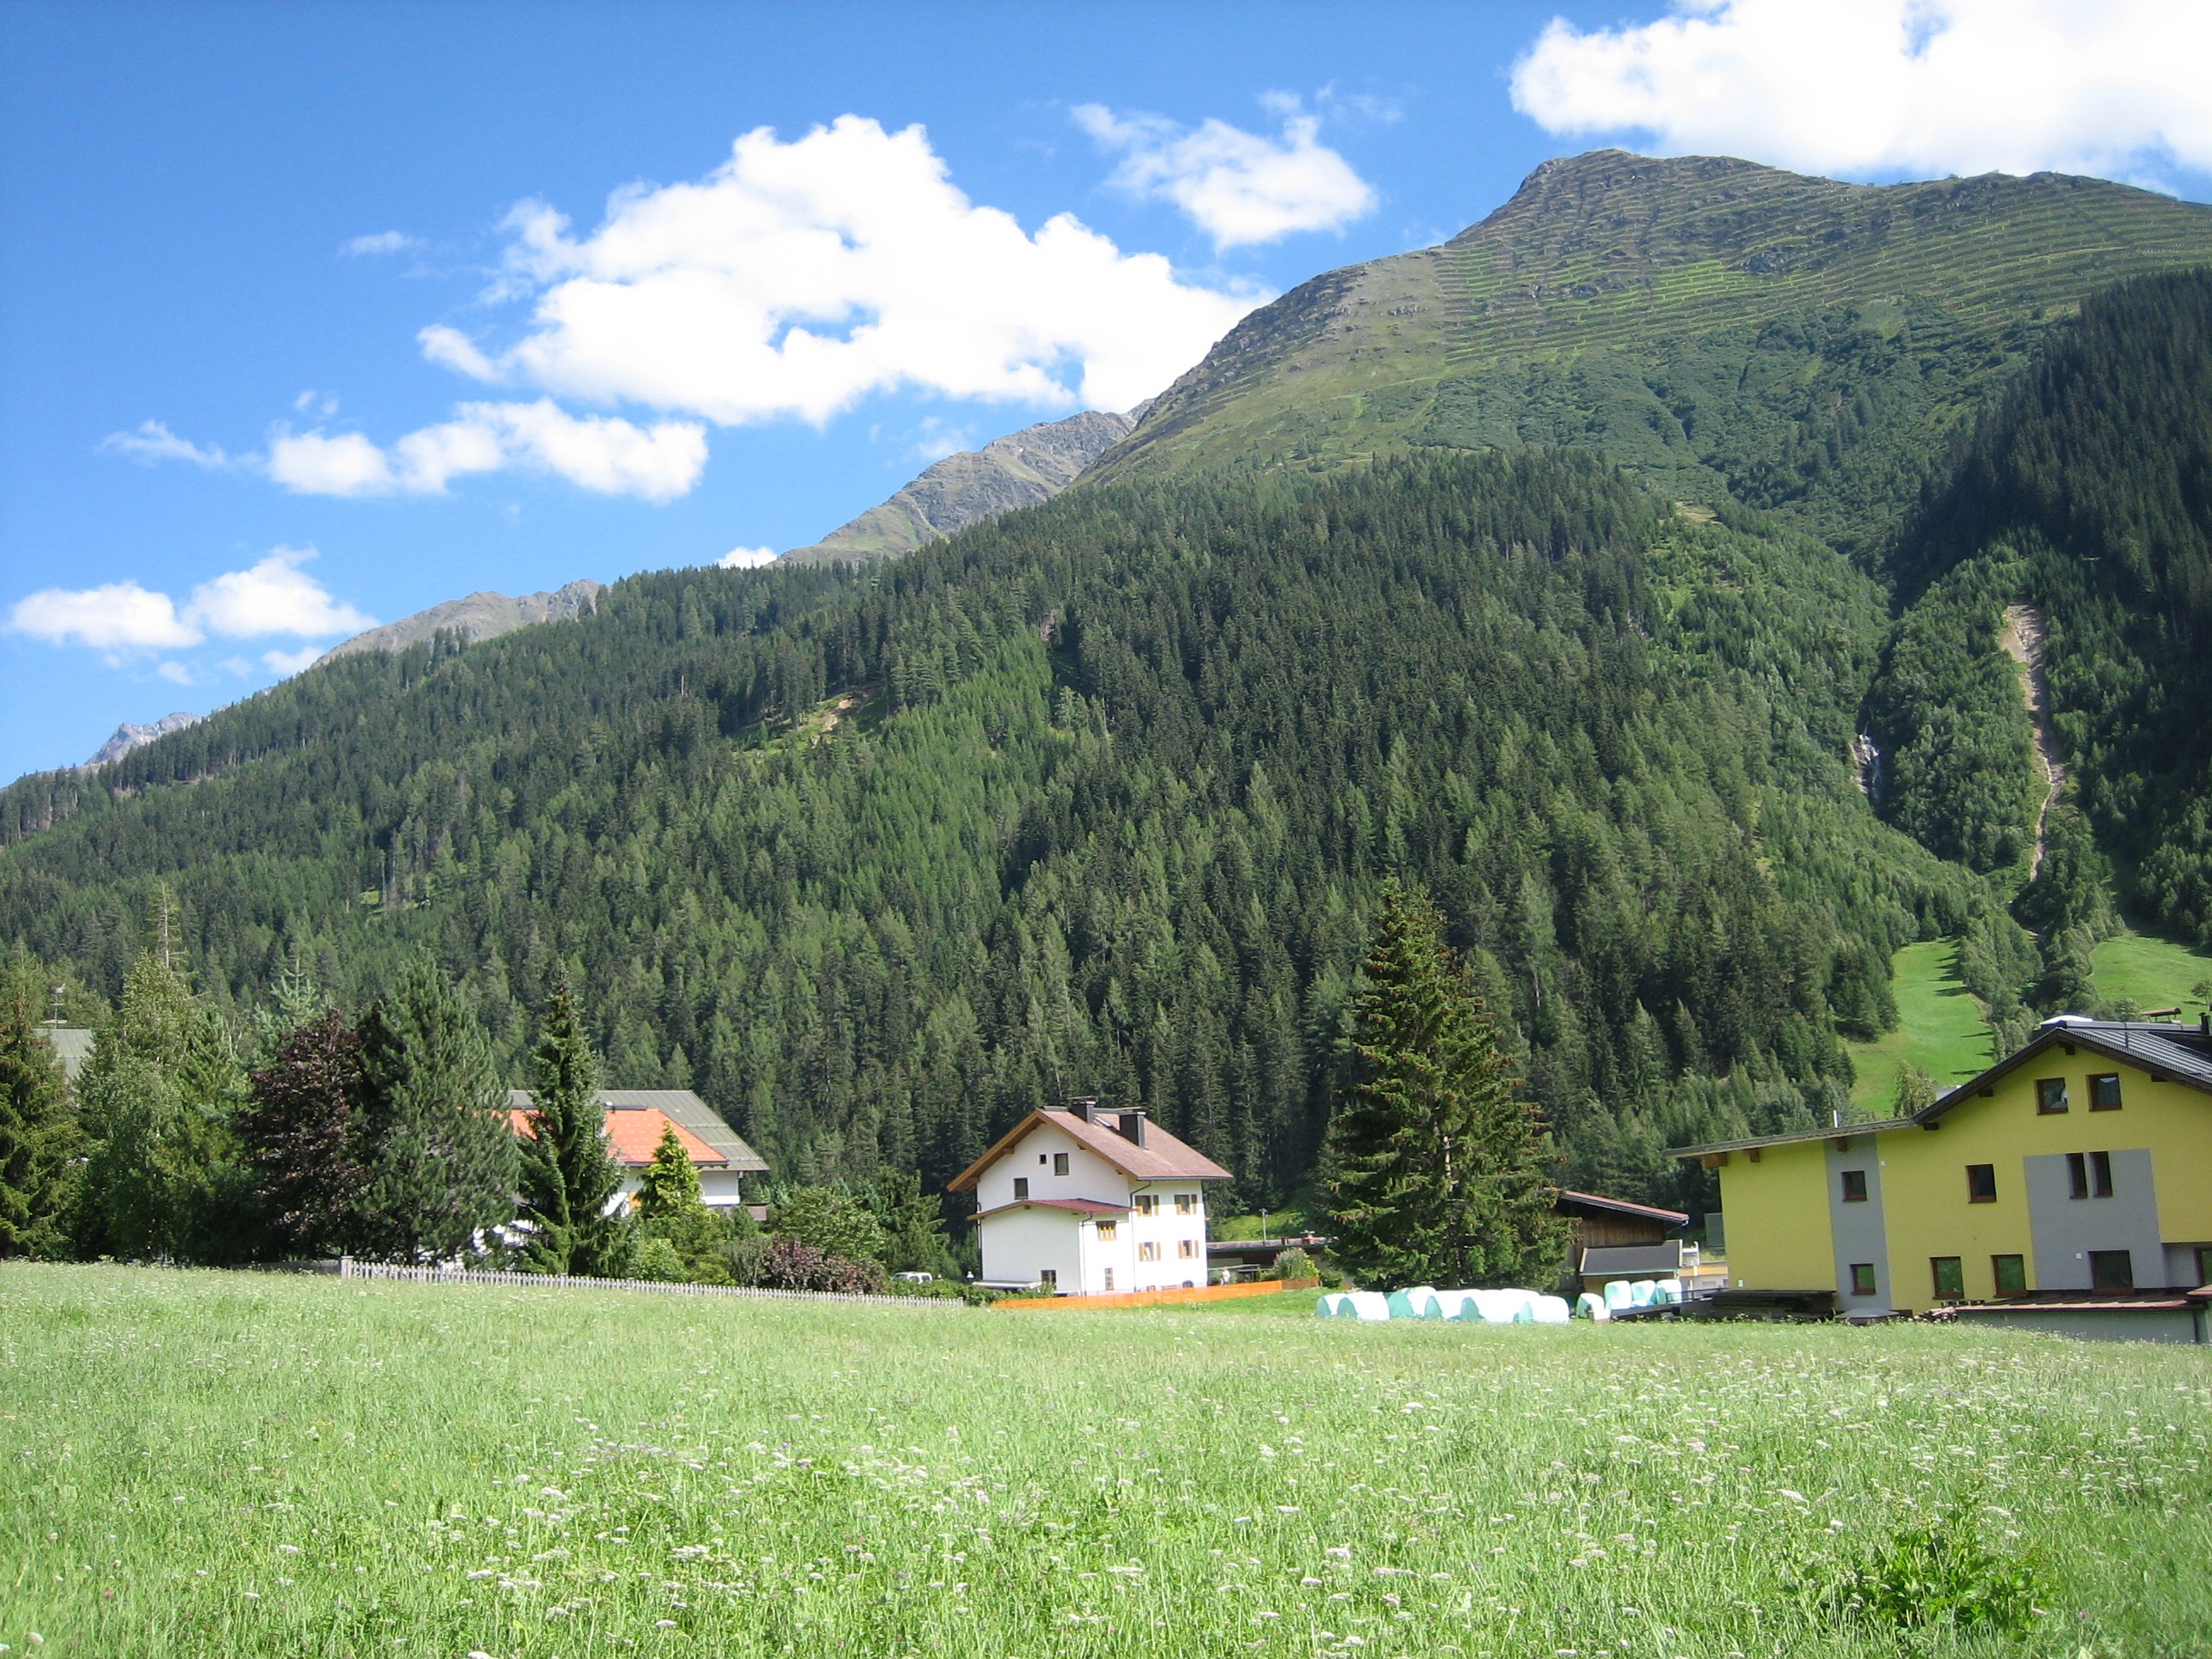
landscape, nature, mountain, meadow, hill, valley, mountain range, village, pasture, highland, alps, homes, plateau, rural area, geographical feature, mountainous landforms